List of compositions by Igor Stravinsky

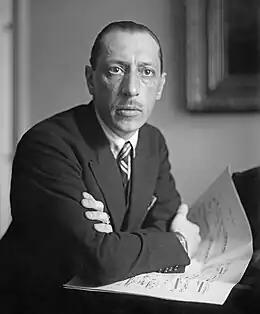
Igor Stravinsky around 1925

Igor Stravinsky was a Russian composer, pianist, and conductor known for being one of the most important and influential figures in twentieth-century classical music. His unique approach to rhythm, instrumentation, and tonality made him a pivotal figure in modernist music.